Begin (manga)

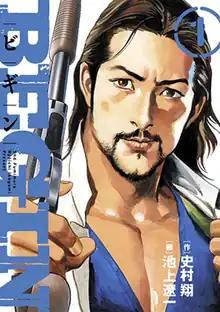
First volume cover

Begin (stylized in all caps) is a Japanese manga series written by Sho Fumimura and illustrated by Ryoichi Ikegami. It was serialized in Shogakukan's manga magazine "Big Comic Superior" from October 2016 to January 2020, with its chapters collected in nine volumes.